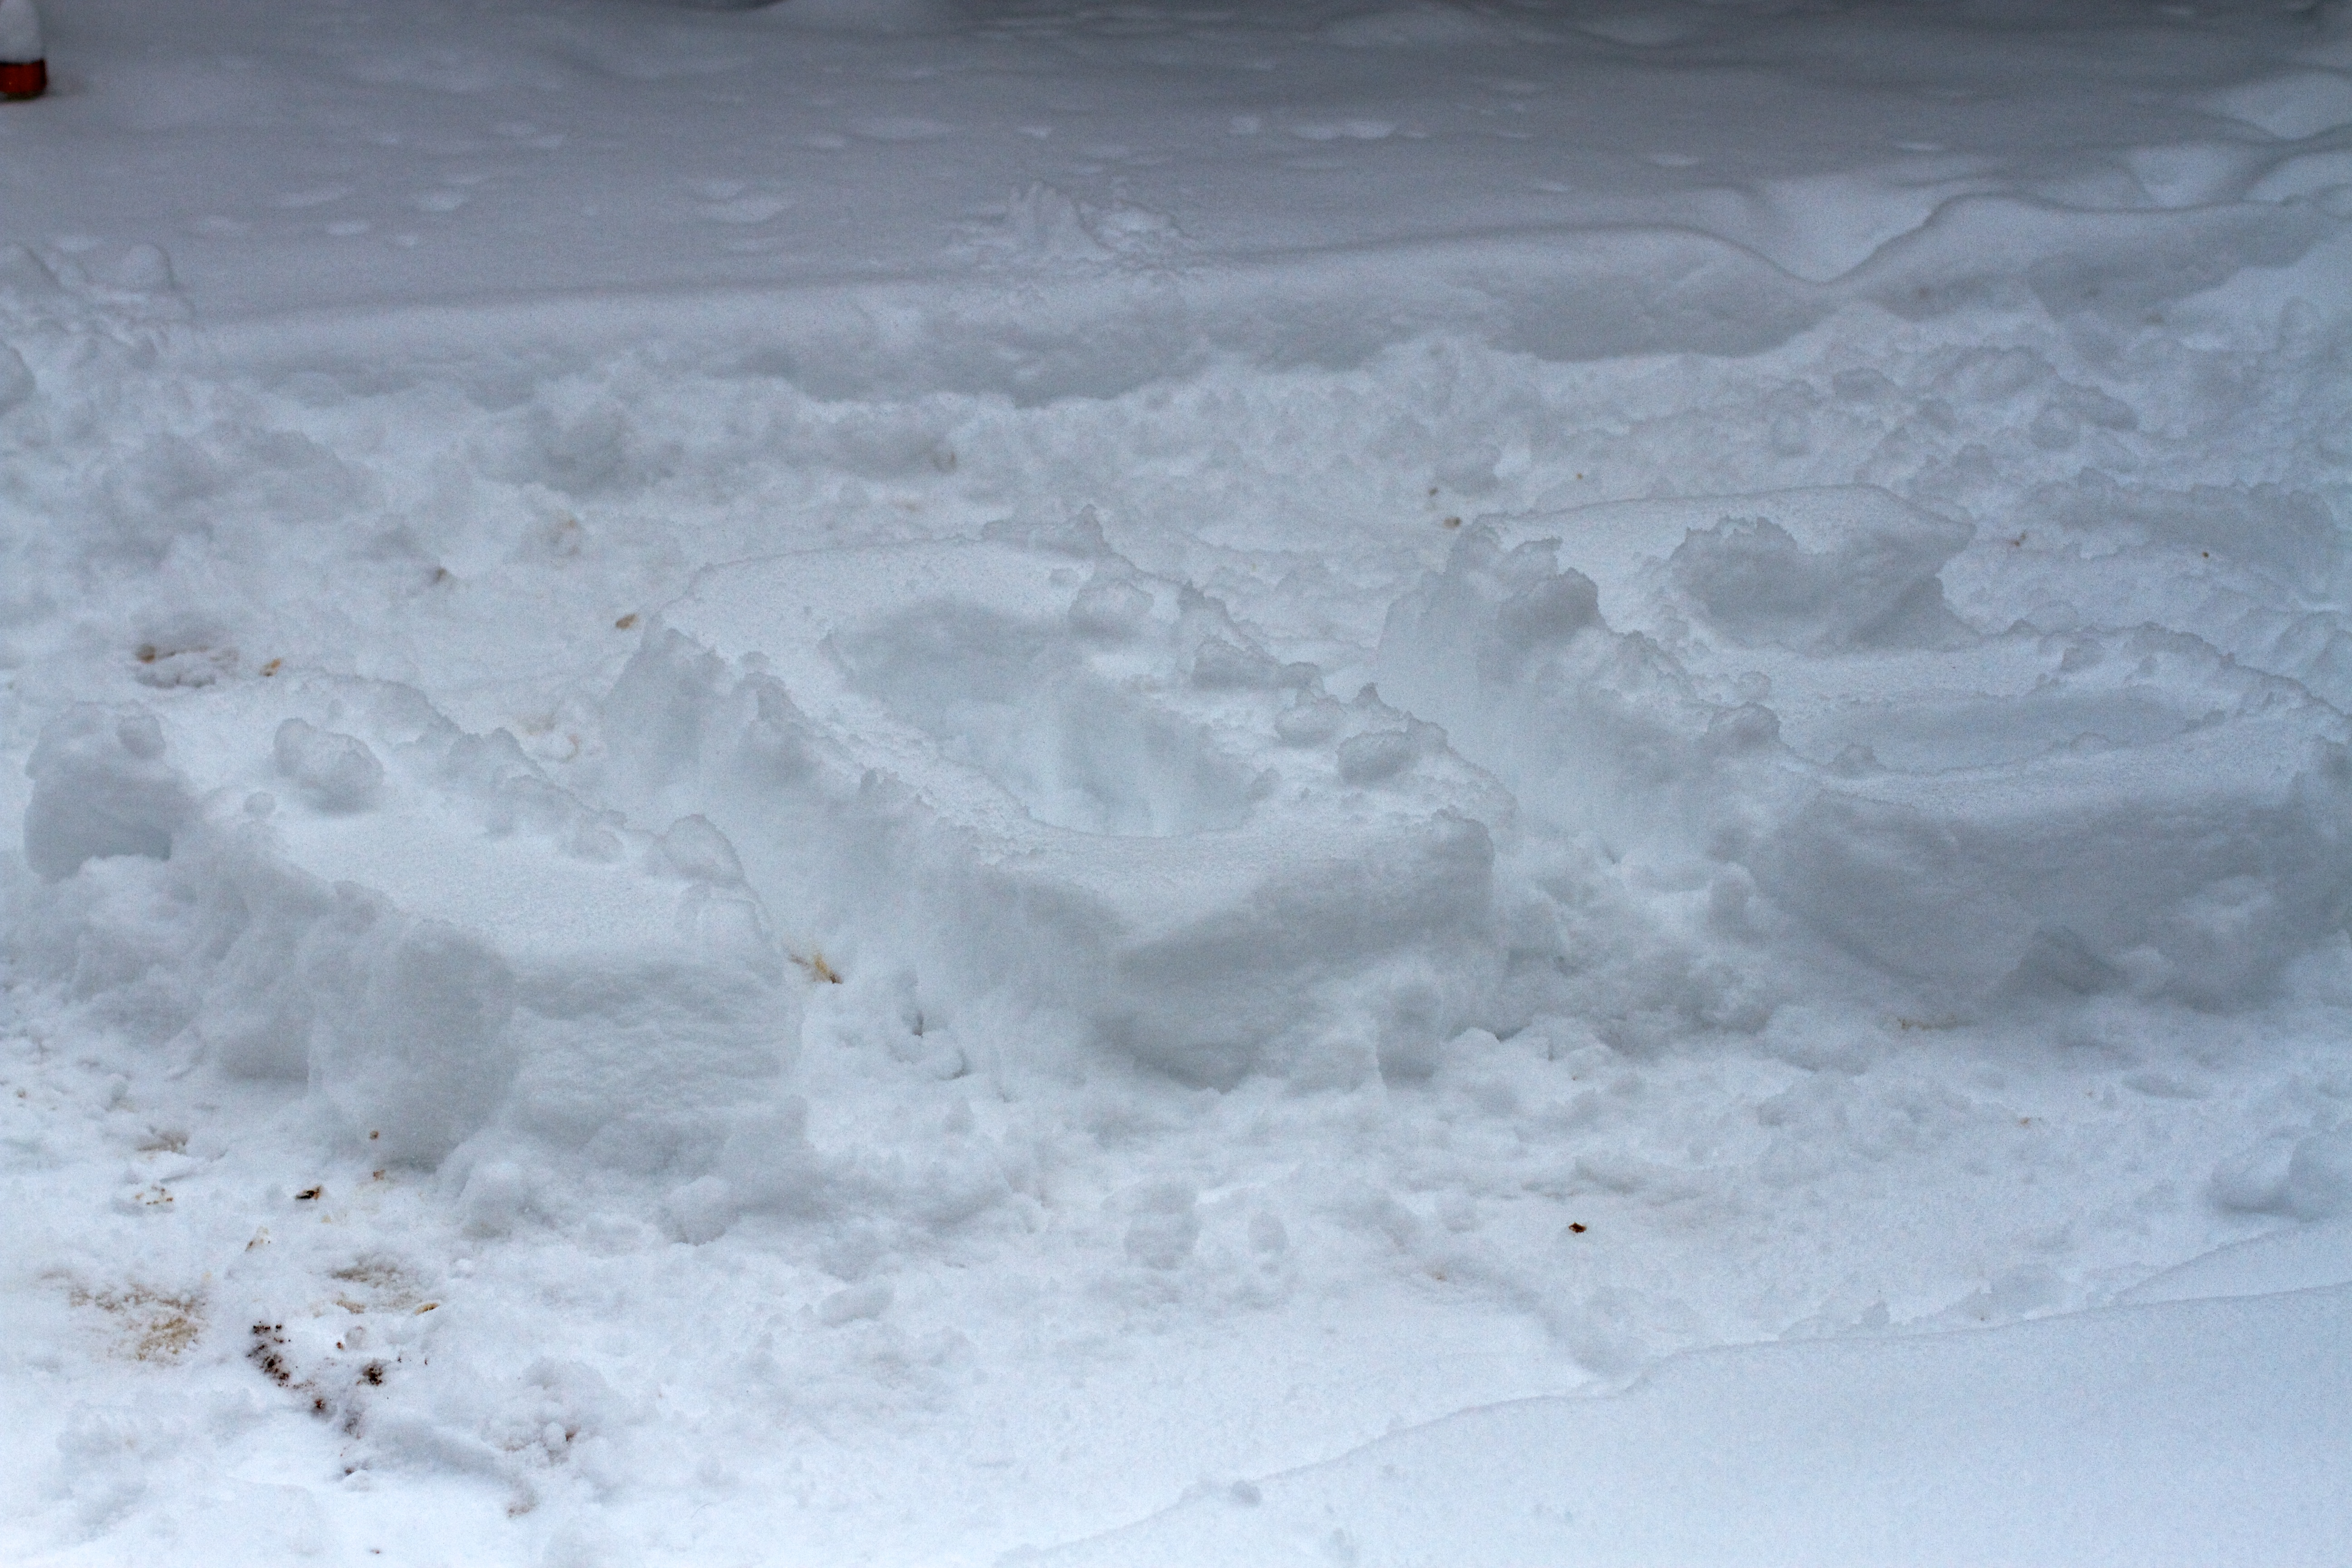
snow, winter, white, ice, weather, season, blizzard, ds106, 106, freezing, geological phenomenon, winter storm